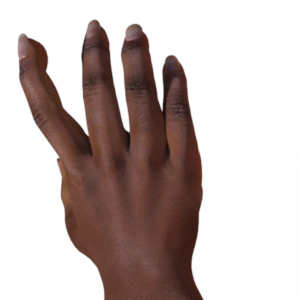
Label: paper